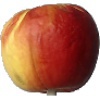
Label: red_yellow_apple